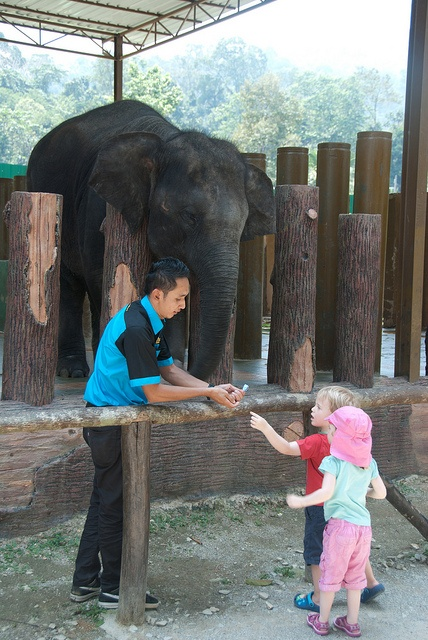
A man standing in front of an elephant hands two children something

A captive elephant looks on as a zoo worker interacts with children.
a man gives children food to feed an elephant
A young man handing something to two little children
A man and two children near an elephant.